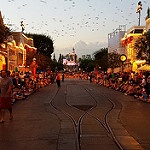
Scene: Outdoor